Papilio polyxenes

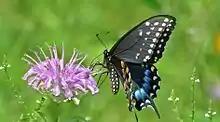
"Papilio polyxenes" female, Stokes State Forest, New Jersey, United States

The pupae may be green or brown, but not depending on surroundings or the background on which they have pupated. The color of the chrysalis is determined by a local genetic balance that ensures the majority of pupae will blend in. A section of the green pupae will turn a much darker green at the very end of the pupae stage. This color change occurs a few hours to a full day before hatching. Unusually, this butterfly's chrysalis is girdled with a loop, with its feet attached to the silk pad, which helps the butterfly to unfold its very large wings when crawling out.